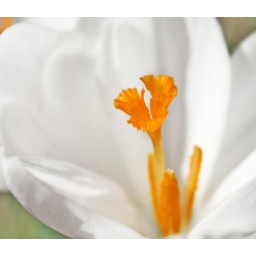
I love how the flowers are finally beginning to show again. I missed all things colorful in nature.